Veliki Brijun

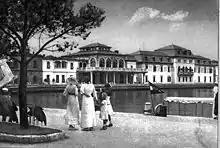
Early 20th century postcard showing the holiday resort

Although the islands soon gained popularity as an exclusive summer resort, Kupelwieser's plans for further development were interrupted by the outbreak of World War I, when some 2,600 Austro-Hungarian soldiers were stationed in the islands. When the war ended in 1918 the whole of Istria including its islands came under Italian sovereignty but the Brijuni archipelago remained the possession of the Kupelwieser family. Due to the increasing and stronger tourist competition Kupelwieser’s enterprise went bankrupt in 1936 and the islands came under the jurisdiction of the Italian Ministry of Finance. Soon after that a daily seaplane service to Brijuni was introduced but then World War II abruptly ended this new period of prosperity. The archipelago was turned into a naval fortification again and came under aerial attacks several times in the wake of World War II. In a bombing raid on 25 April 1945 two hotels, many houses and a large part of the quay were either badly damaged or completely destroyed.